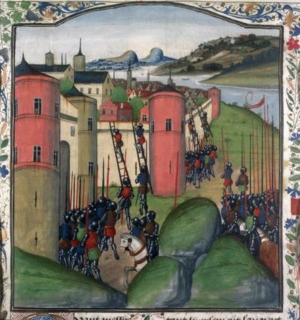
Premier siège de Vannes en 1342 par Charles de Blois
Les sièges de Vannes de 1342 sont une série de quatre sièges de la ville de Vannes ayant eu lieu en 1342. Les deux prétendants au duché de Bretagne, Jean de Montfort et Charles de Blois, se disputent la ville dans le cadre plus global de la guerre de succession de Bretagne. Les sièges successifs ruinent la ville et sa campagne et se soldent par une trêve conclue entre Anglais et Français signée en janvier 1343 à Malestroit. Sauvée du choc par le pape Clément VI, la cité est remise aux mains de ses légats mais reste néanmoins sous contrôle Anglais entre septembre 1343 et la fin de la guerre en 1365.